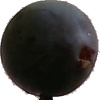
Label: Plum 3